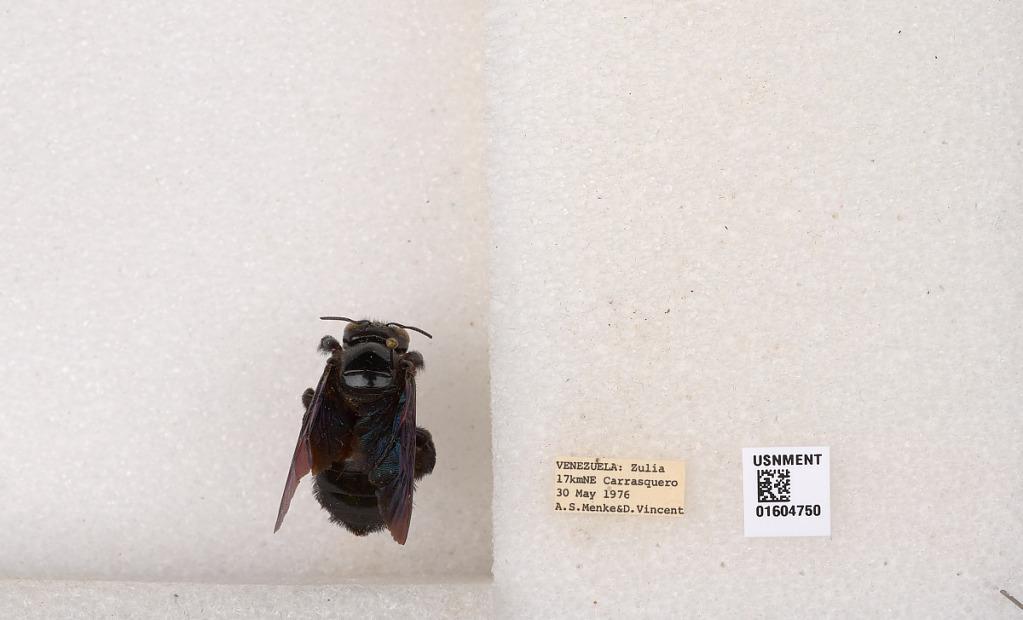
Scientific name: Xylocopa (Neoxylocopa) transitoria Pérez
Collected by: A. Menke & D. Vincent
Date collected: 1976-5-30
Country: Venezuela
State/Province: Zulia
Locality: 17 km NE Carrasquero